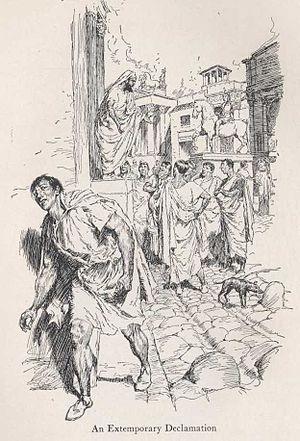
Le Satyricon, également orthographié Satiricon, la forme au pluriel « les Satyrica » est préférable, est un roman satirique écrit en latin attribué, sans certitude absolue, à Pétrone. Le roman, considéré comme l'un des premiers de la littérature mondiale, mêle vers et prose, latin classique et vulgaire. Il est constitué par un récit-cadre et trois récits enchâssés : L'Éphèbe de Pergame, La Matrone d'Éphèse et le Festin chez Trimalcion, autant d'intrigues à la vaste postérité littéraire.